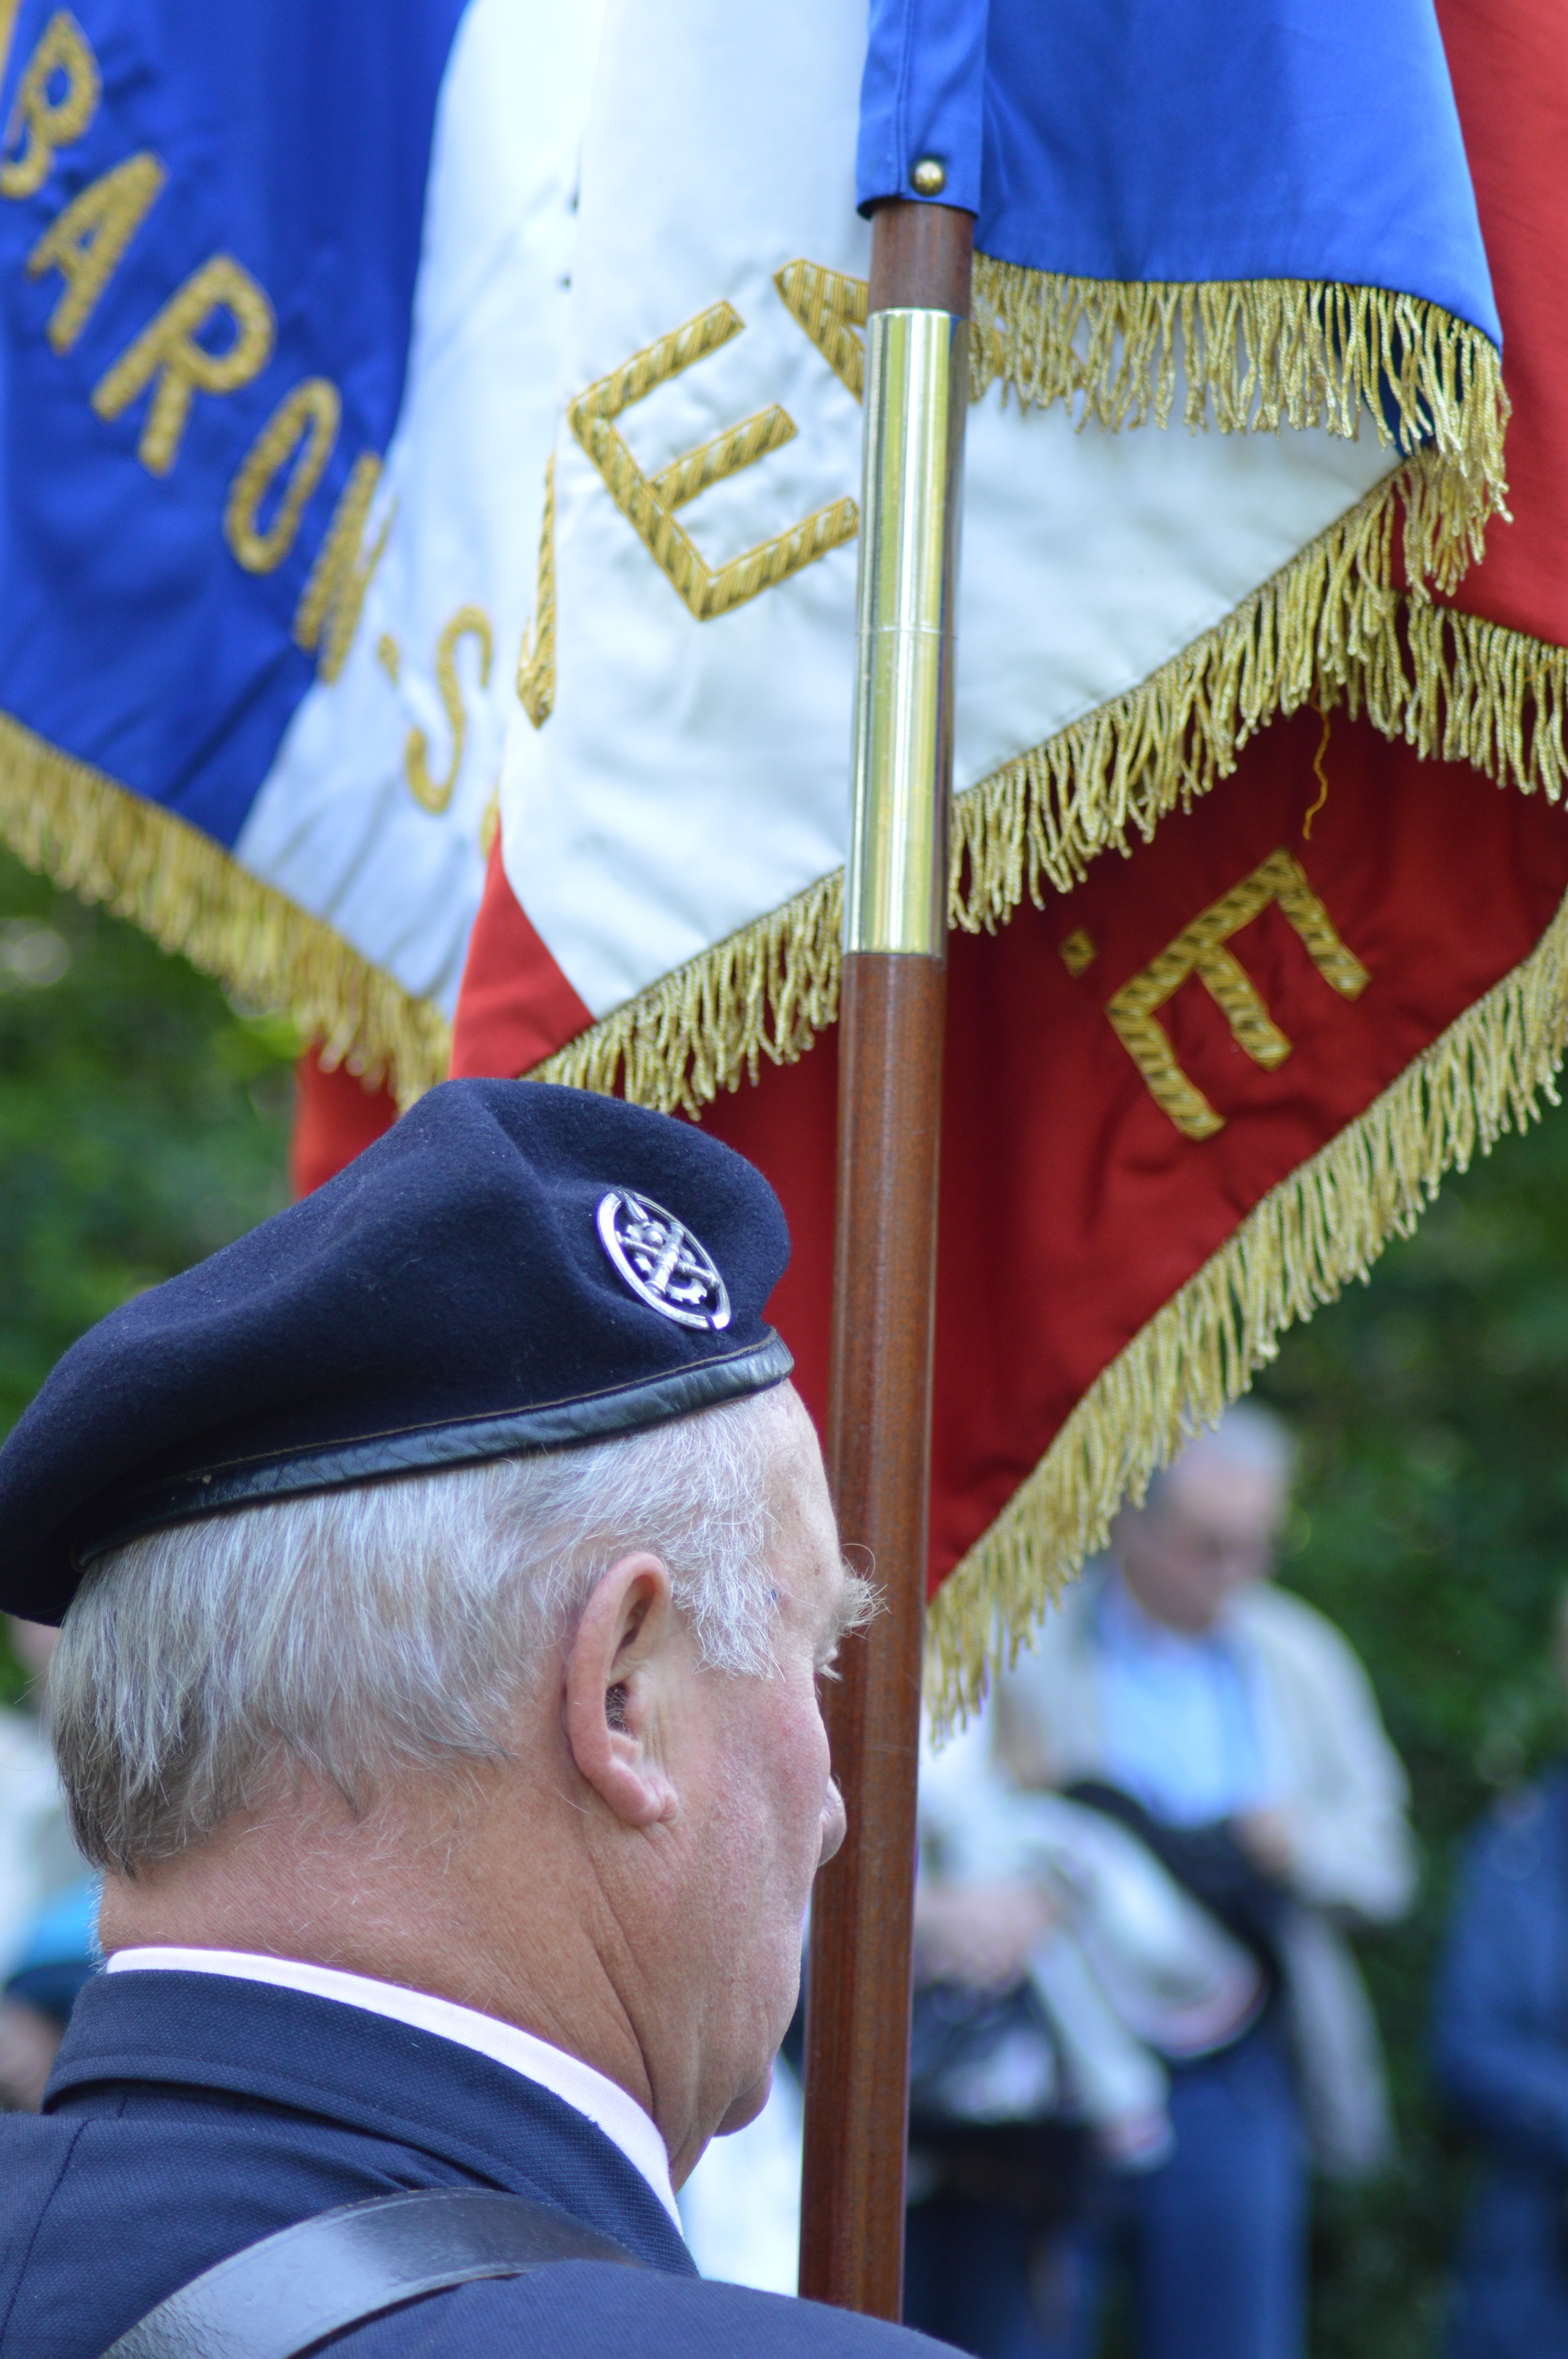
person, military, soldier, flag, memorial, tribute, war, battle, normandy, commemoration, veteran, flagship, second world war